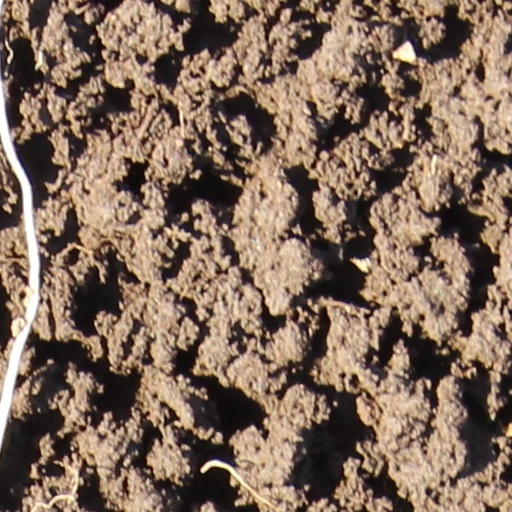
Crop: wheat